Homage to Catalonia

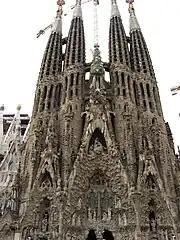
La Sagrada Família in 1980 "When Orwell speaks about the cathedral of Barcelona, he is talking in fact about La Sagrada Família temple, designed by Antoni Gaudí ..." "... I went to have a look at the cathedral—a modern cathedral, and one of the most hideous buildings in the world. It has four crenellated spires exactly the shape of hock bottles ... I think the Anarchists showed bad taste in not blowing it up ... though they did hang a red and black banner between its spires."(Ch. XII)

Orwell complains that on the eastern side of Huesca, where he was stationed, nothing ever seemed to happen—except the onslaught of spring, and, with it, lice. He was in a ("so-called") hospital at Monflorite for ten days at the end of March 1937 with a poisoned hand that had to be lanced and put in a sling. He describes rats that "really were as big as cats, or nearly" (in Orwell's novel "Nineteen Eighty-Four", the protagonist Winston Smith has a phobia of rats that Orwell himself shared to a lesser degree). He makes reference to the lack of "religious feeling, in the orthodox sense," and that the Catholic Church was, "to the Spanish people, at any rate in Catalonia and Aragon, a racket, pure and simple. And possibly Christian belief was replaced to some extent by Anarchism". The latter portion of the chapter briefly details various operations in which Orwell took part: silently advancing the Loyalist frontline by night, for example.